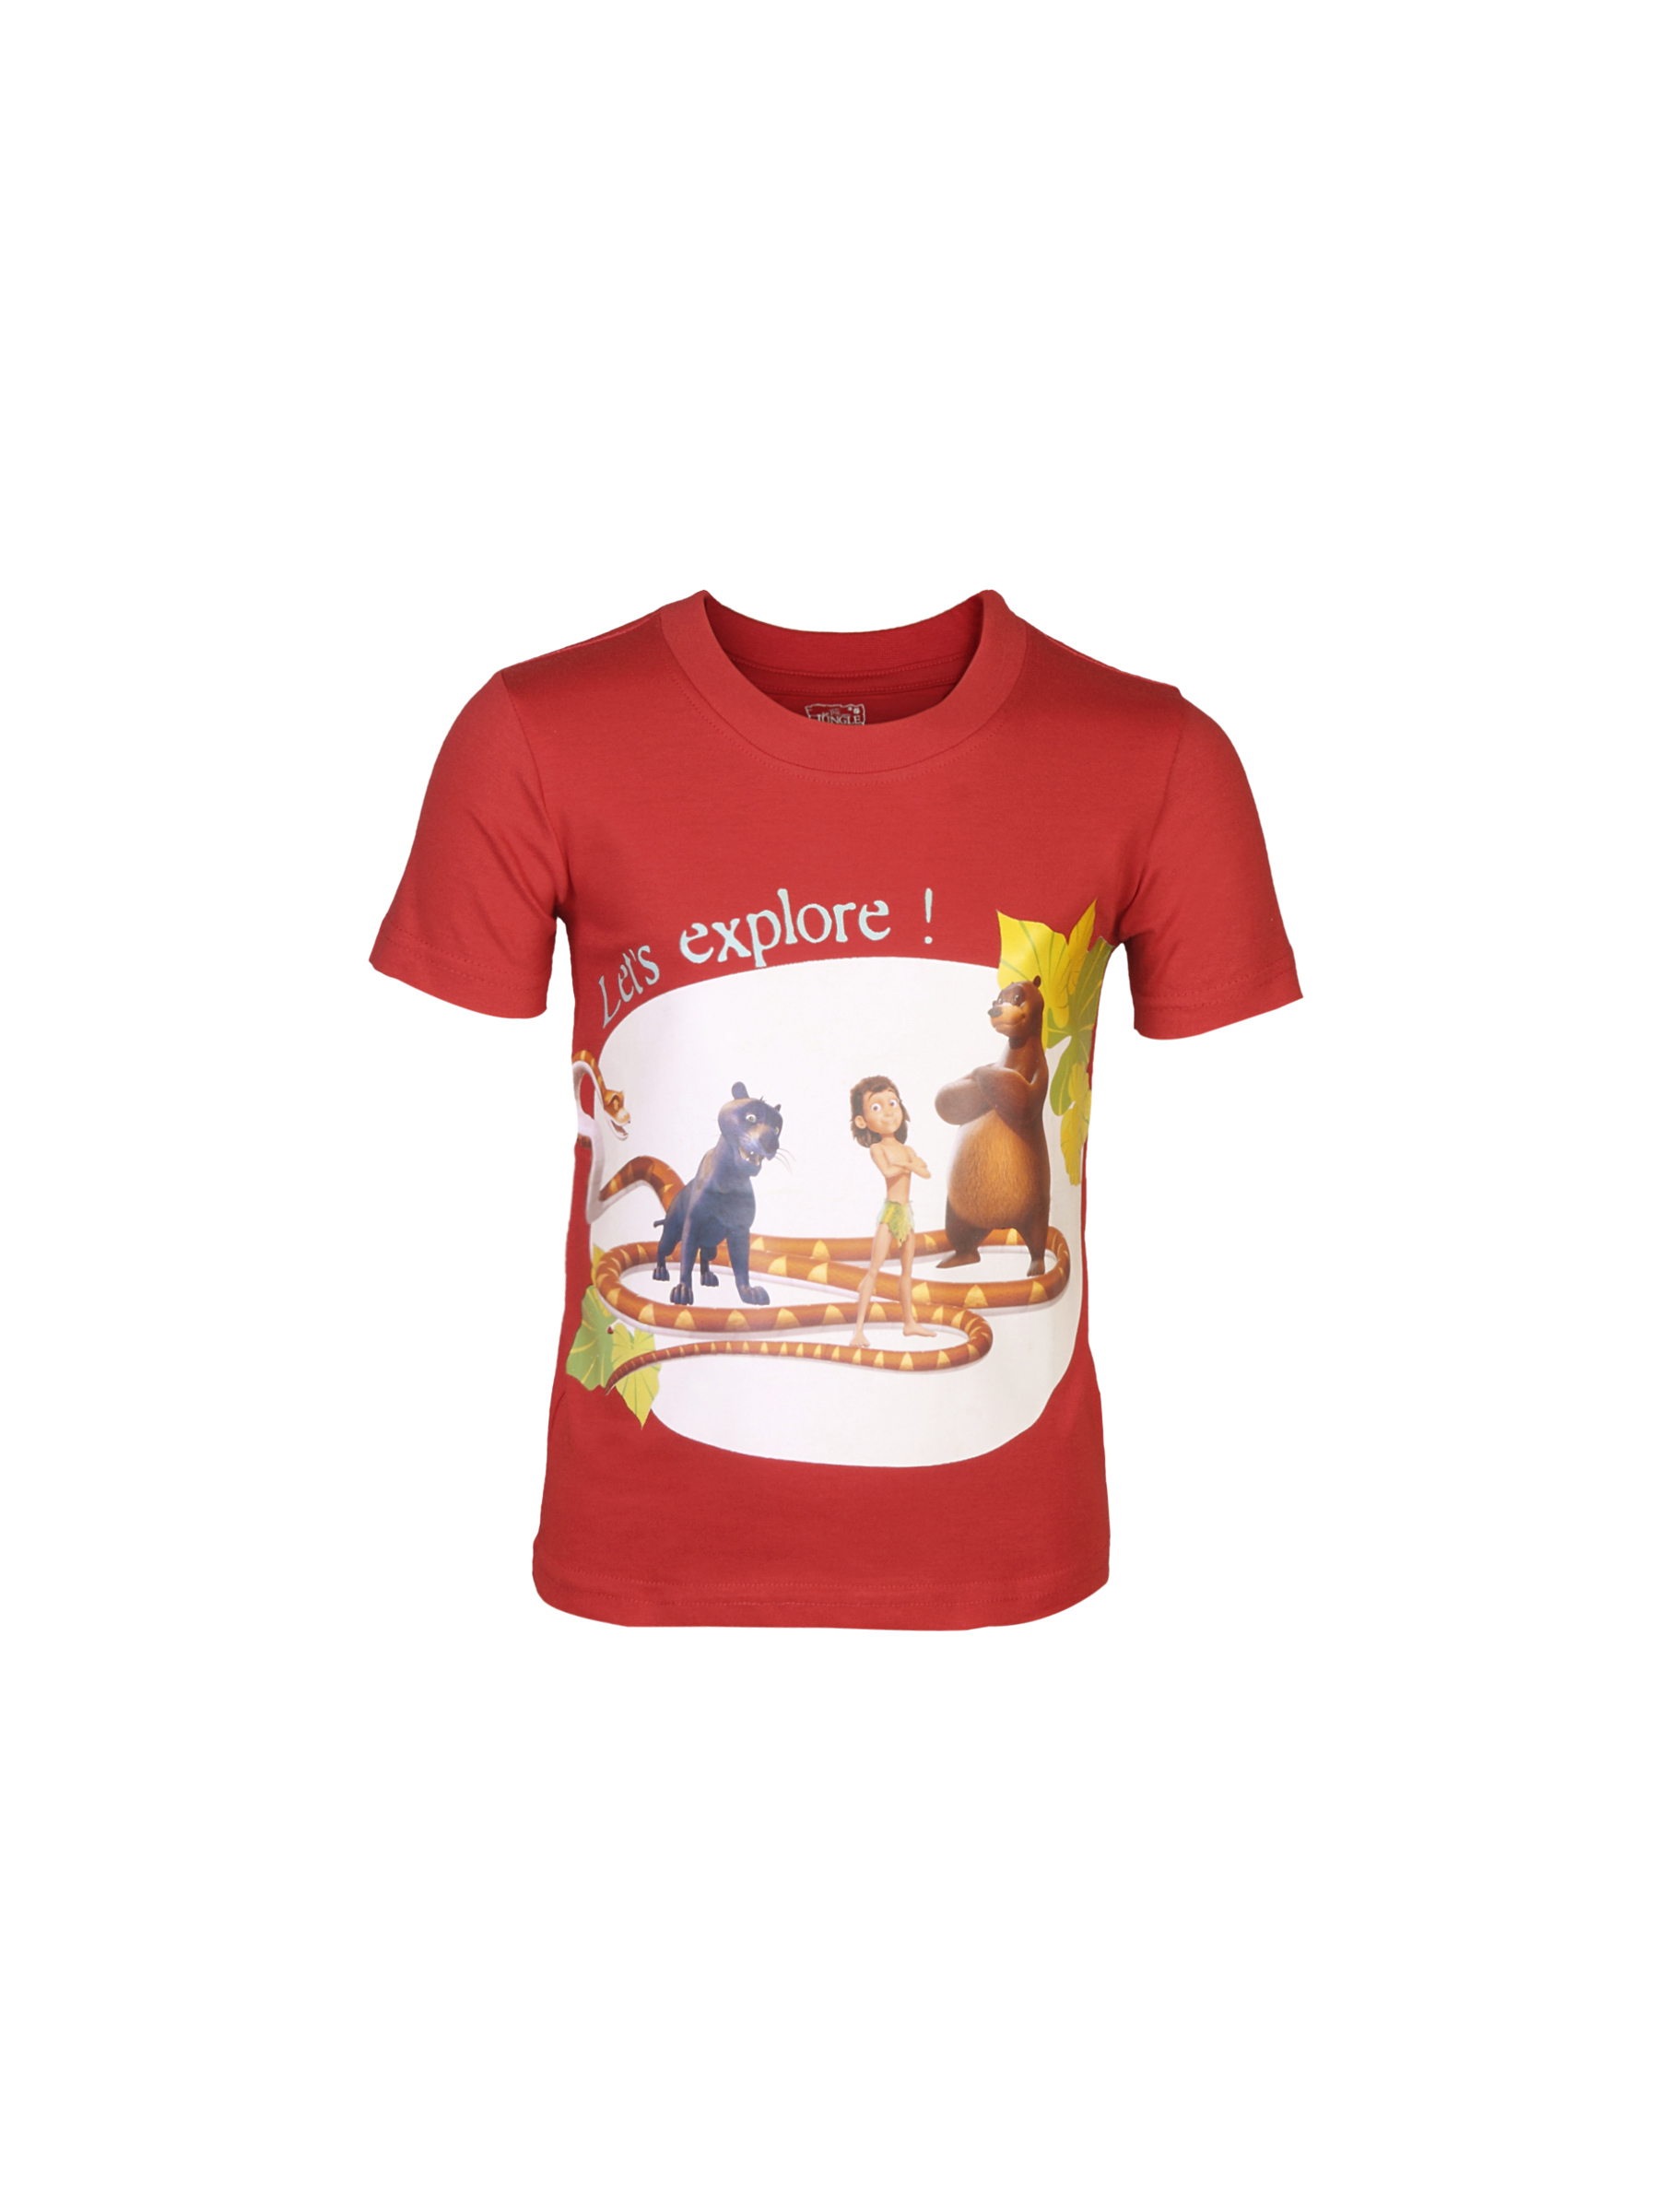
Jungle Book Boys Lets Explore Red T-shirt
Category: Apparel / Topwear / Tshirts
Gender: Boys
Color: Red
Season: Summer 2012
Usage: Casual